Arab Spring concurrent incidents

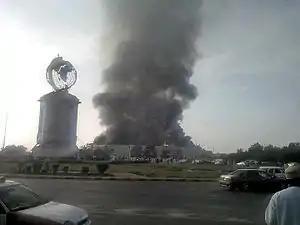
Protesters set ablaze Lulu Hypermarket in Sohar, Oman on 28 February 2011

In the Gulf country of Oman, 200 protesters marched on 17 January 2011, demanding salary increases and a lower cost of living. The protest shocked some journalists, who generally view Oman as a 'politically stable and sleepy country'. Renewed peaceful protests occurred on 18 February, with 350 protesters demanding an end to corruption and better distribution of oil revenue. Some protesters also carried signs with slogans of support for the Sultan.